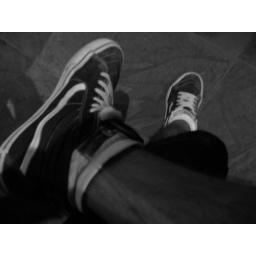
shoes in black and white